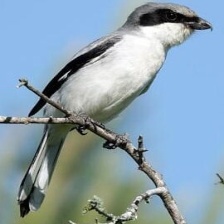
Species: LOGGERHEAD SHRIKE
Scientific name: LANIUS LUDOVICIANUS